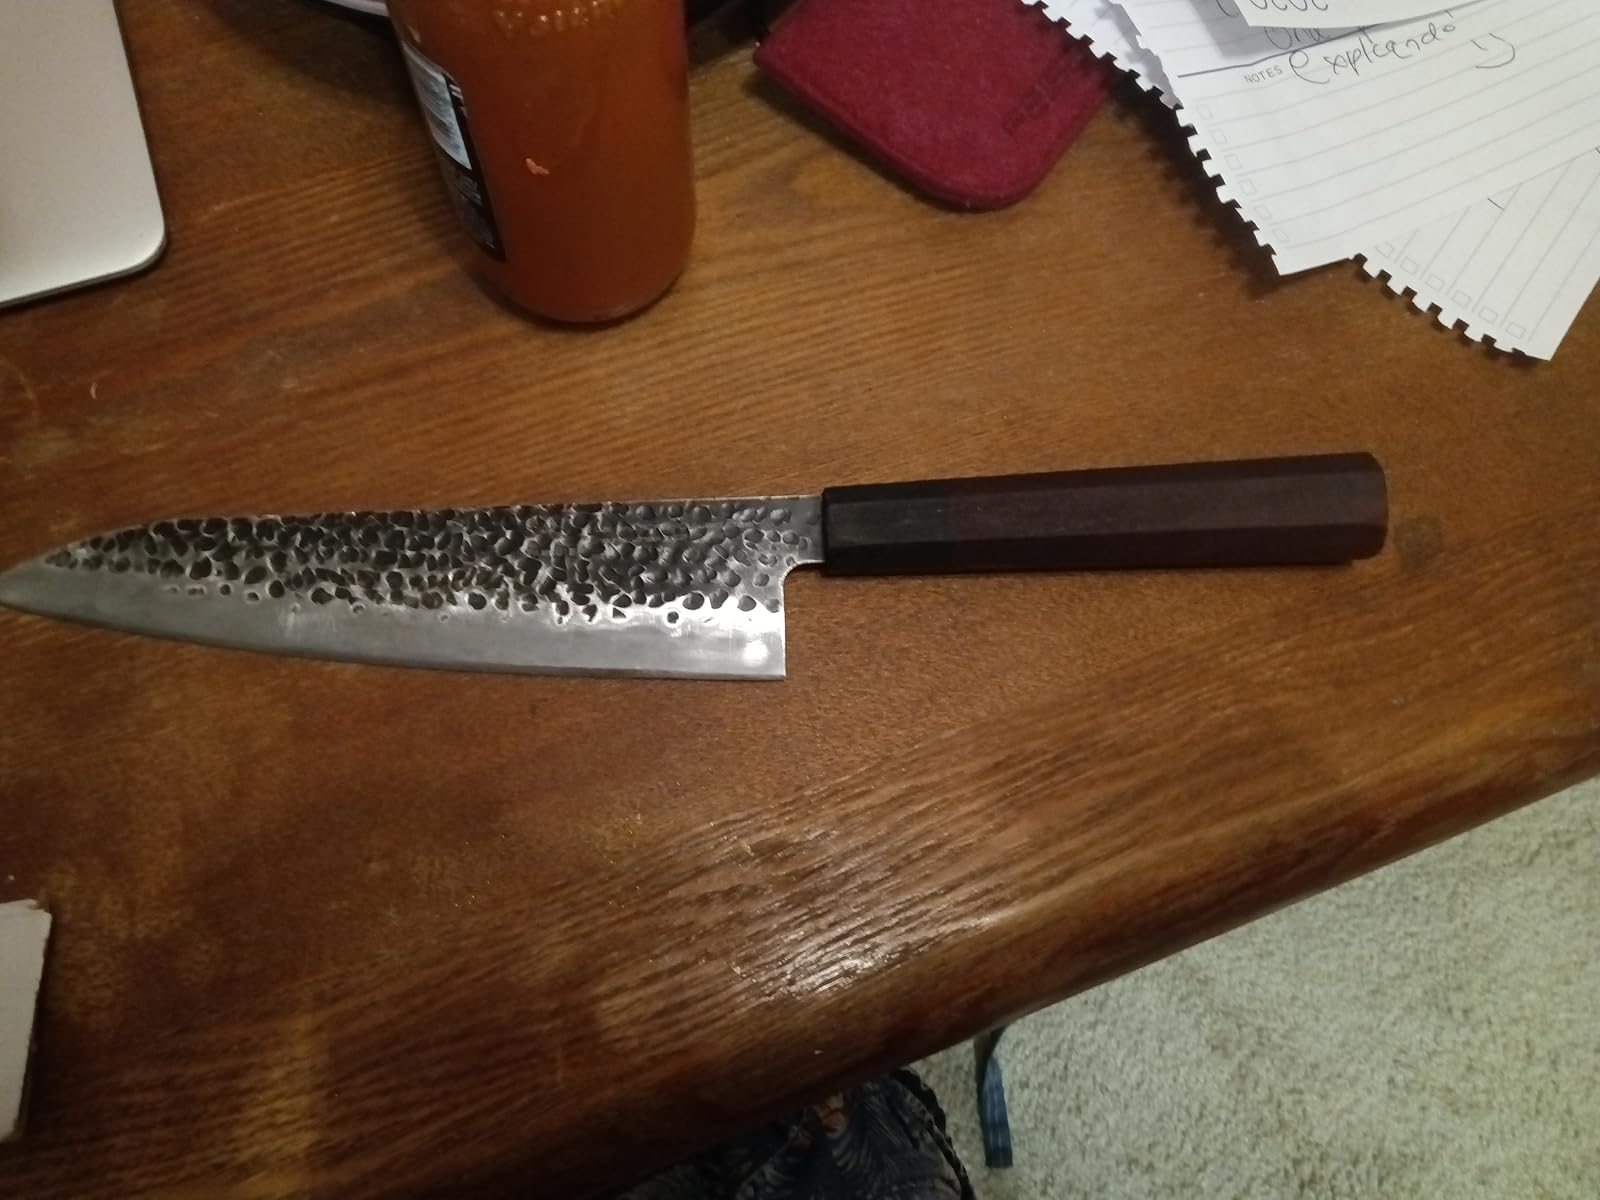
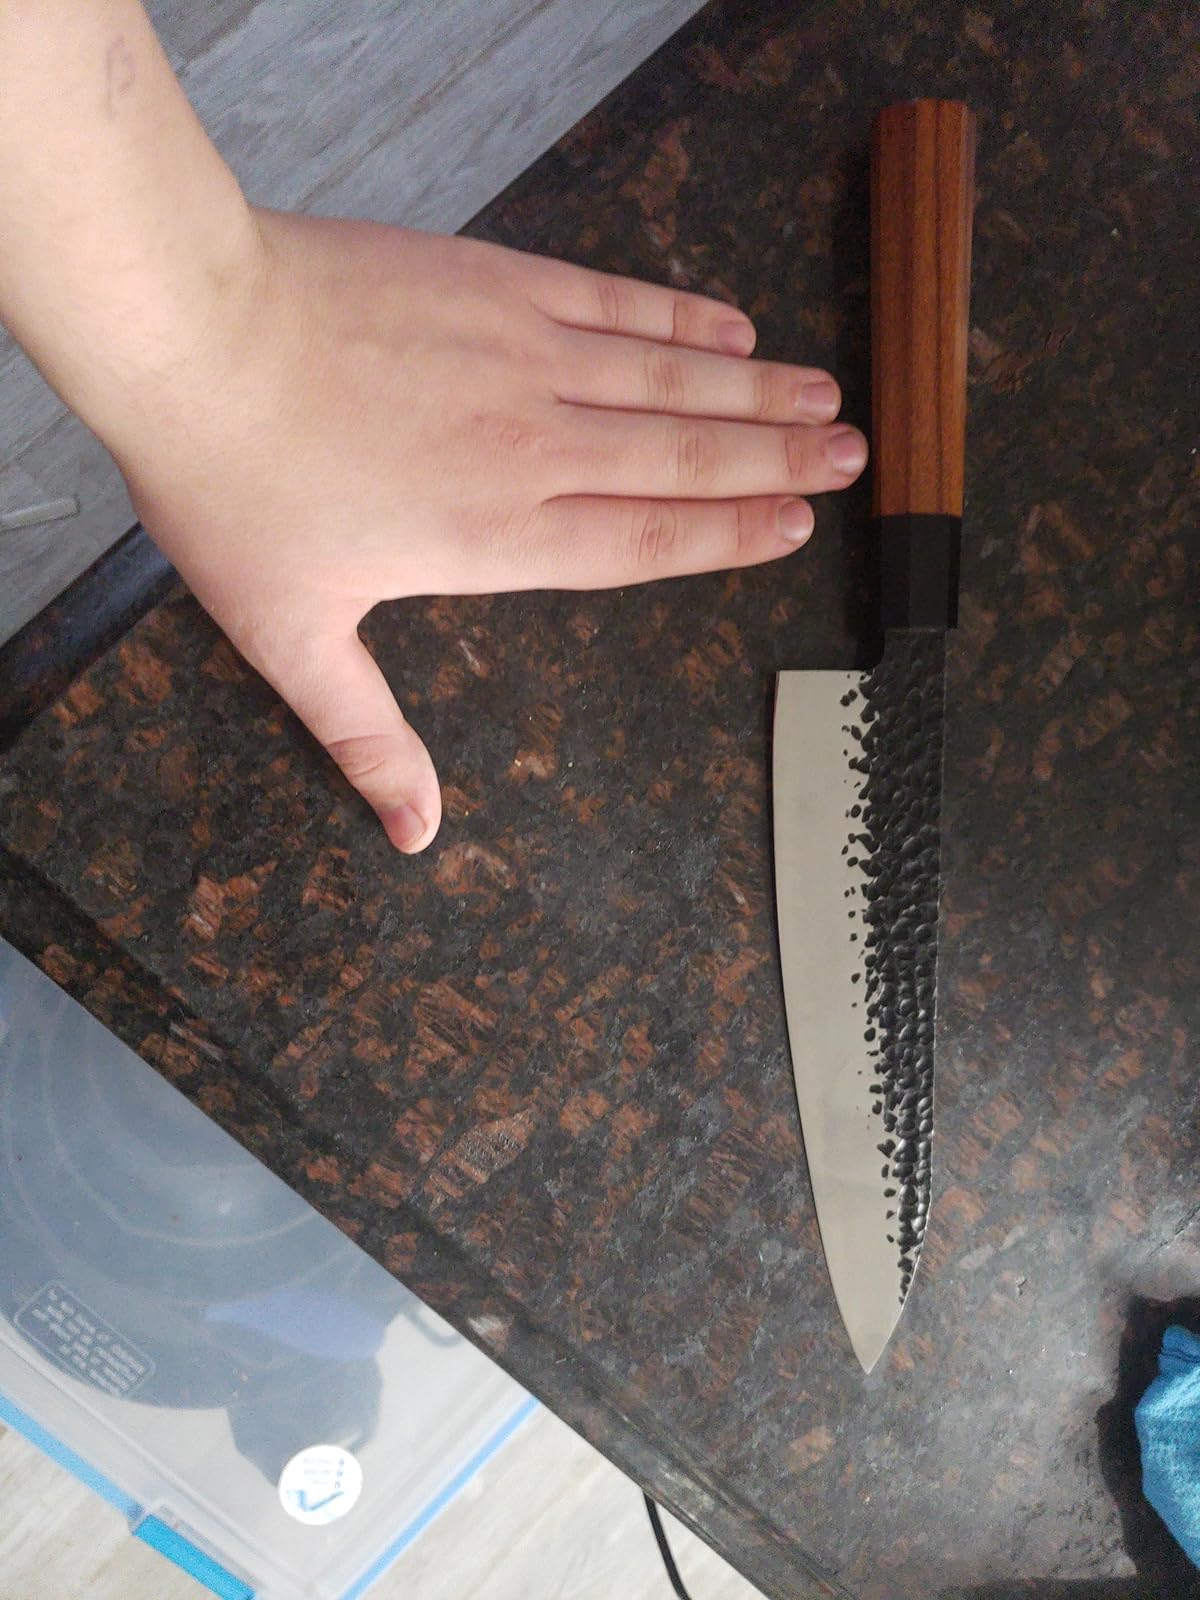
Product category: items_knife
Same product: yes